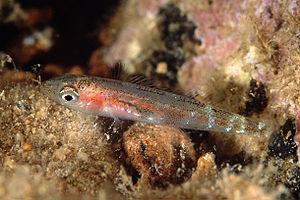
Cet article liste les familles de poissons, classées par nom scientifique en ordre alphabétique.